Gloomy Sunday

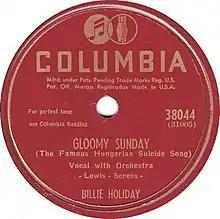
78 rpm single label by Billie Holiday, 1947

"Gloomy Sunday" (Hungarian: "Szomorú Vasárnap"), also known as the "Hungarian Suicide Song", is a song composed by Hungarian pianist and composer Rezső Seress and published in 1933.